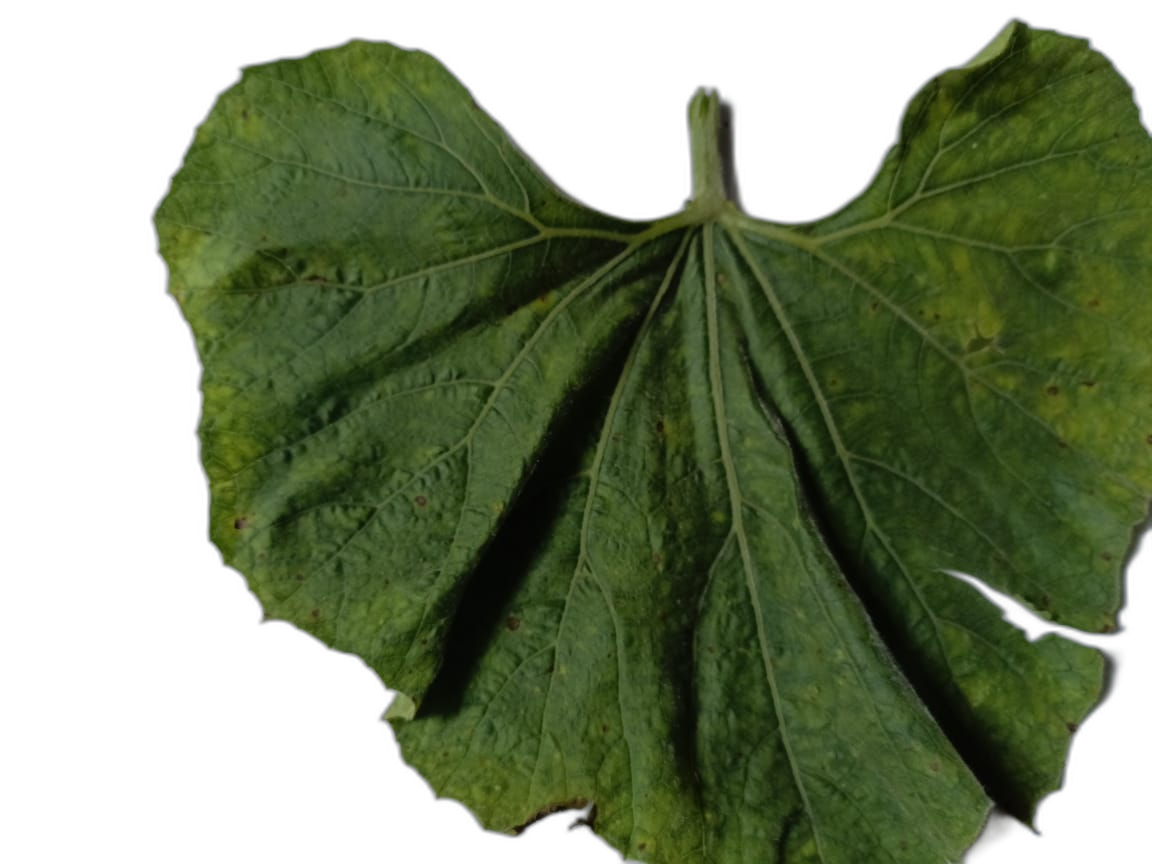
Crop: Bottle Gourd
Label: Mosaic_Virus